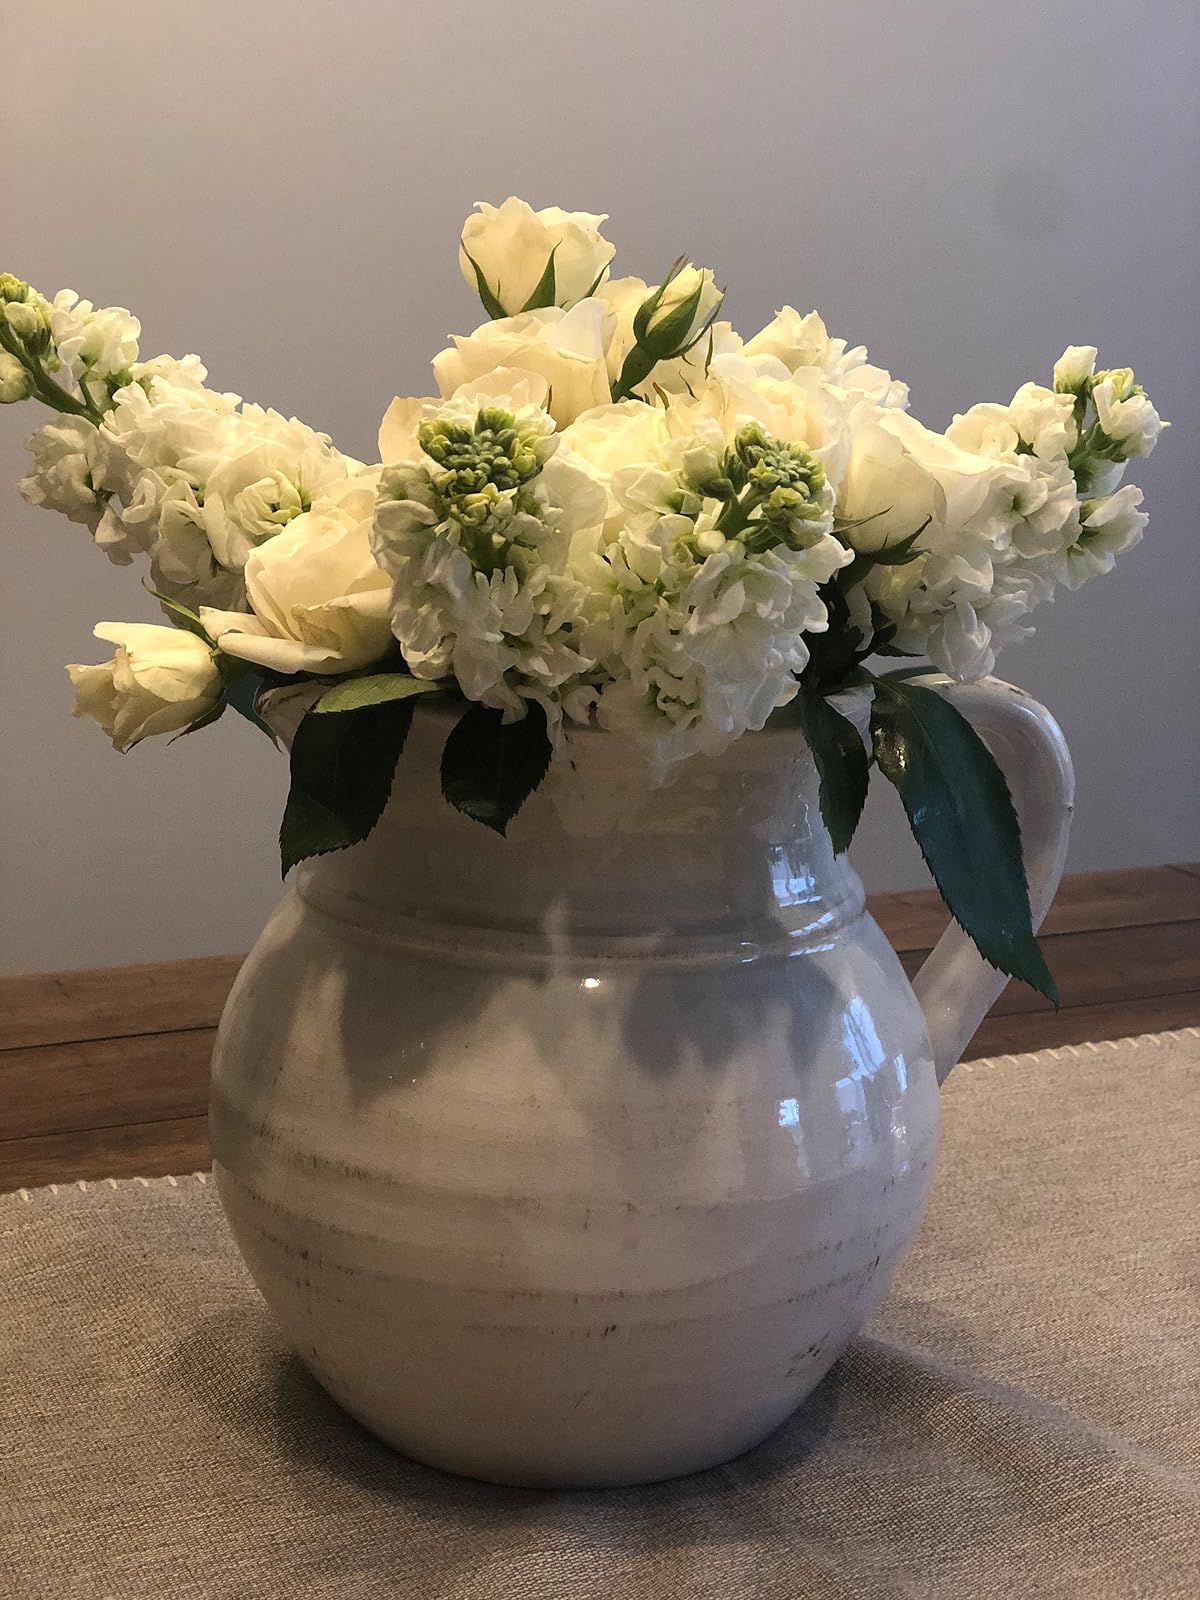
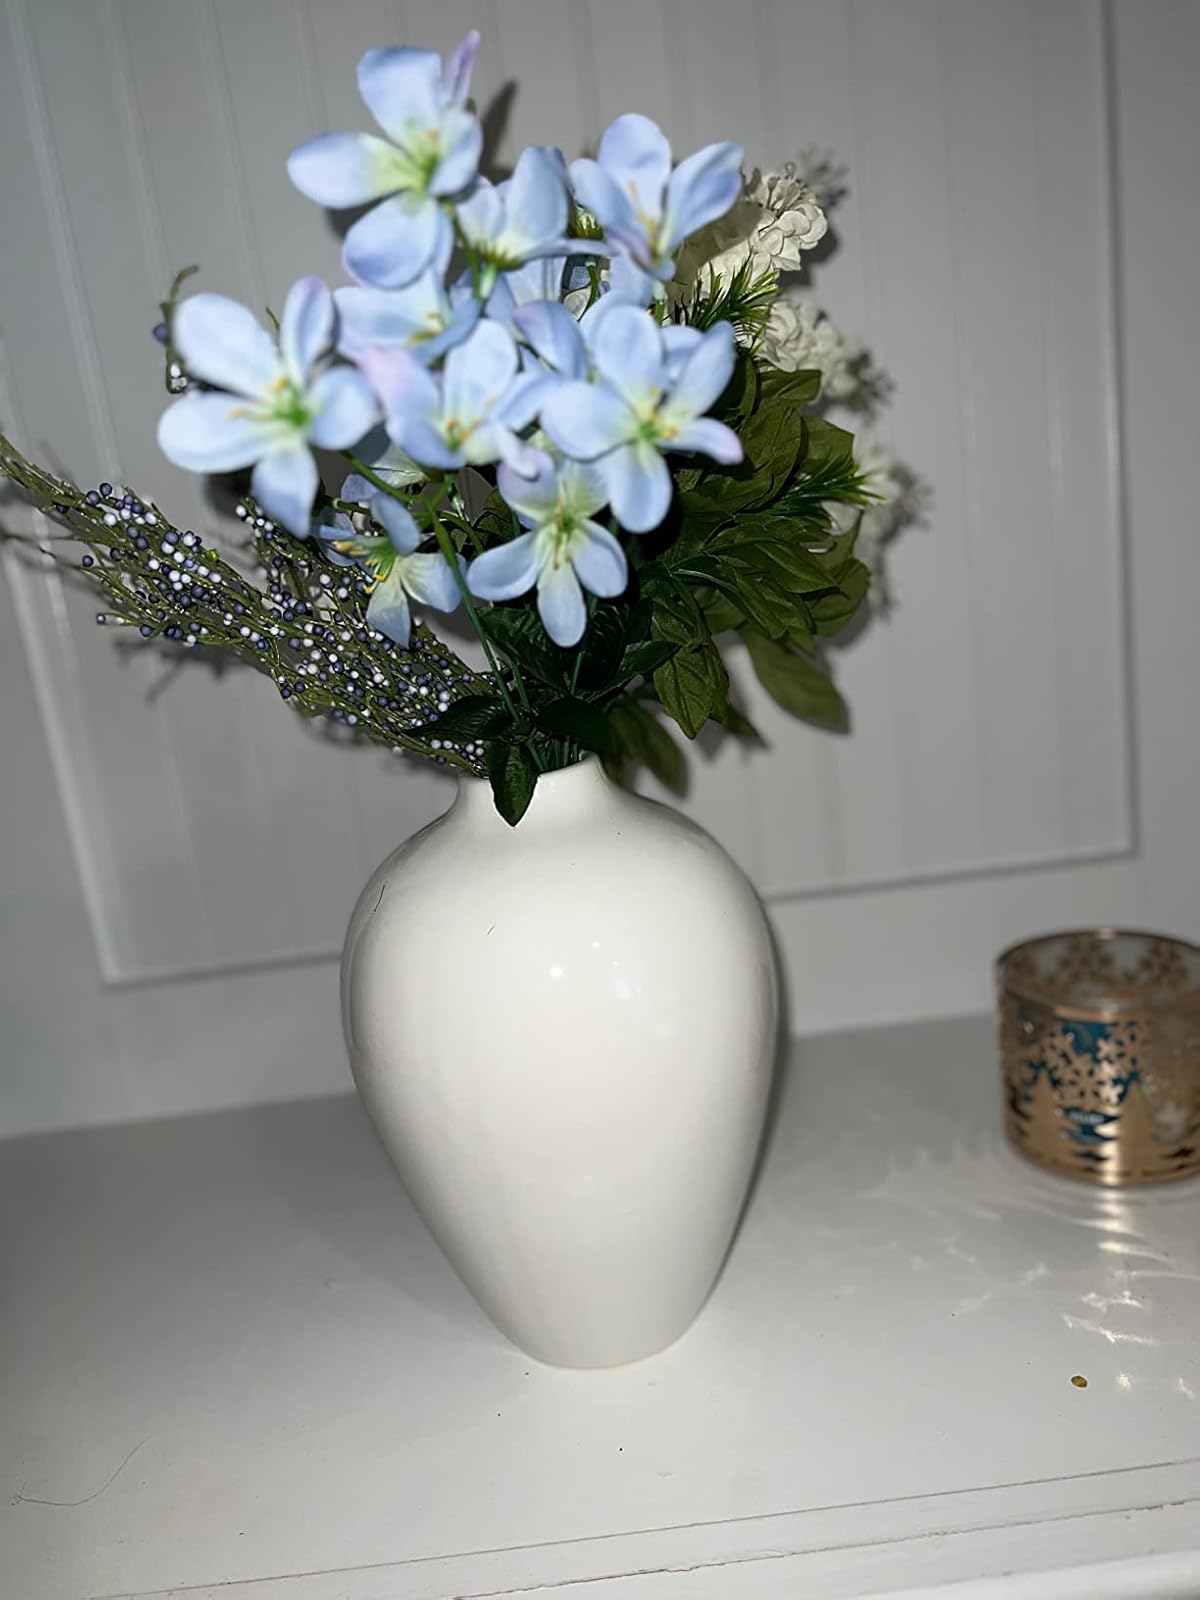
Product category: vase
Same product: no